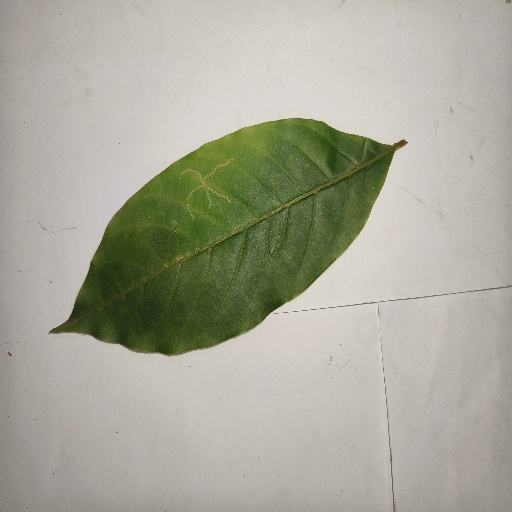
Species: HariTaki
Leaf condition: Healthy Leaf